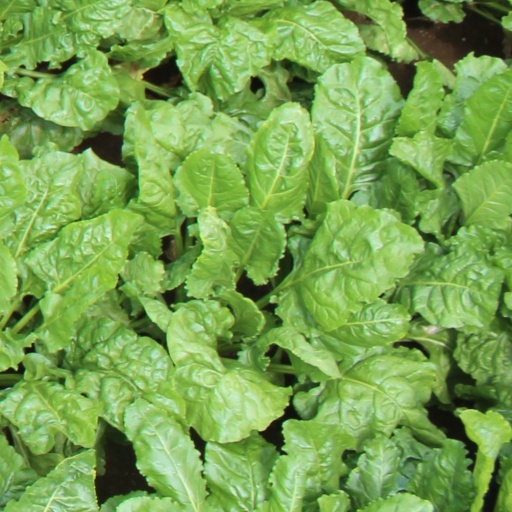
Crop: sugar beet